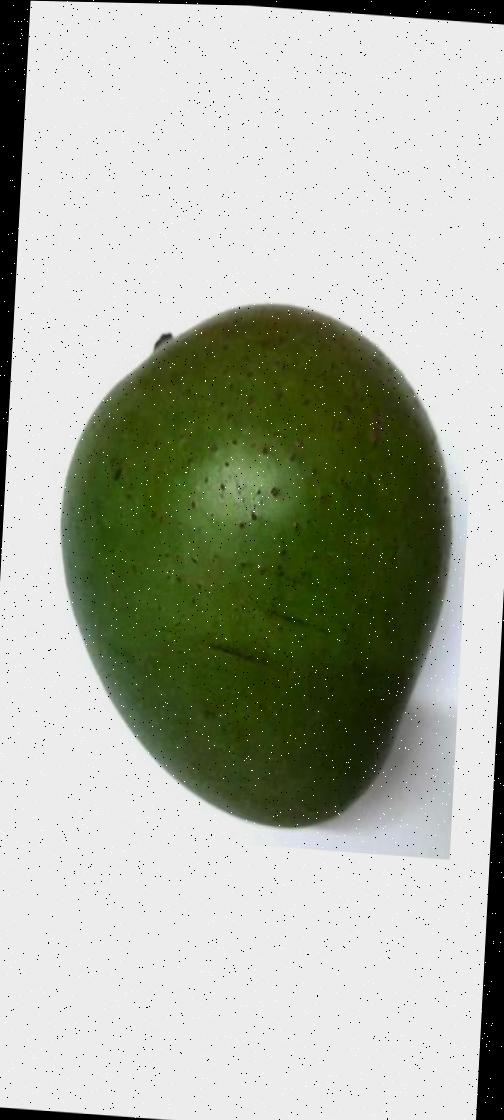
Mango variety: Ashshina Zhinuk